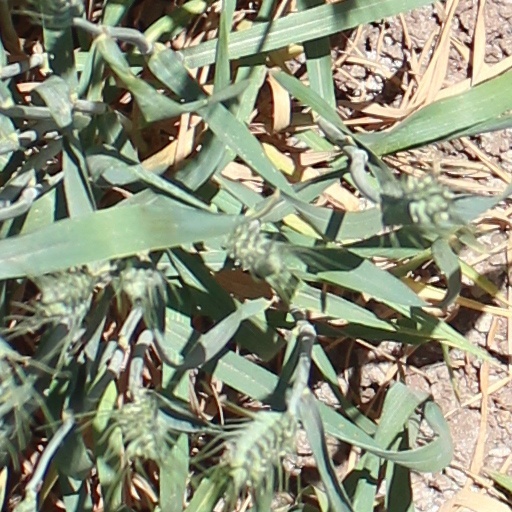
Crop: wheat